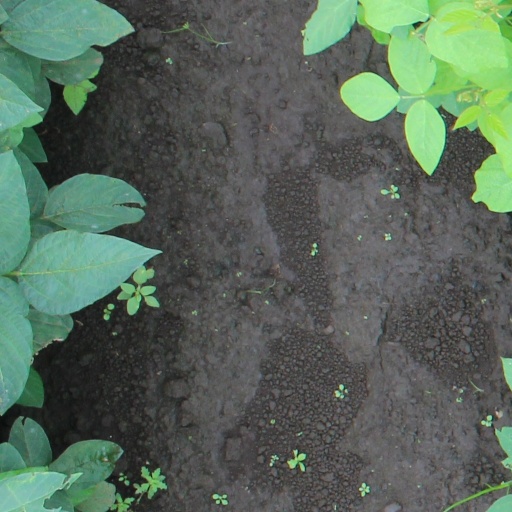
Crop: soybean